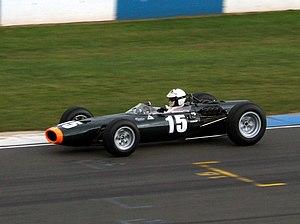
Richard James David Attwood, dit « Dickie » Attwood, né le 4 avril 1940 à Wolverhampton, en Angleterre, est un pilote automobile britannique.